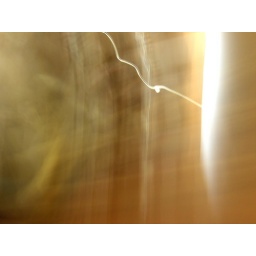
labor day weekend at the lake house in bridgman, michigan with 17 of our closest friends :D